Chartiers Branch

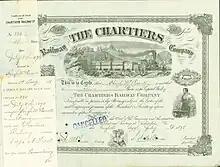
Share of the Chartiers Railway Company, issued 8. July 1878

In 1867, the Chartiers Railway Company was founded, and with PRR backing finished the line. On December 19, 1870, regular service began between Carnegie and Canonsburg. May 18, 1871, saw the beginning of service to Washington.